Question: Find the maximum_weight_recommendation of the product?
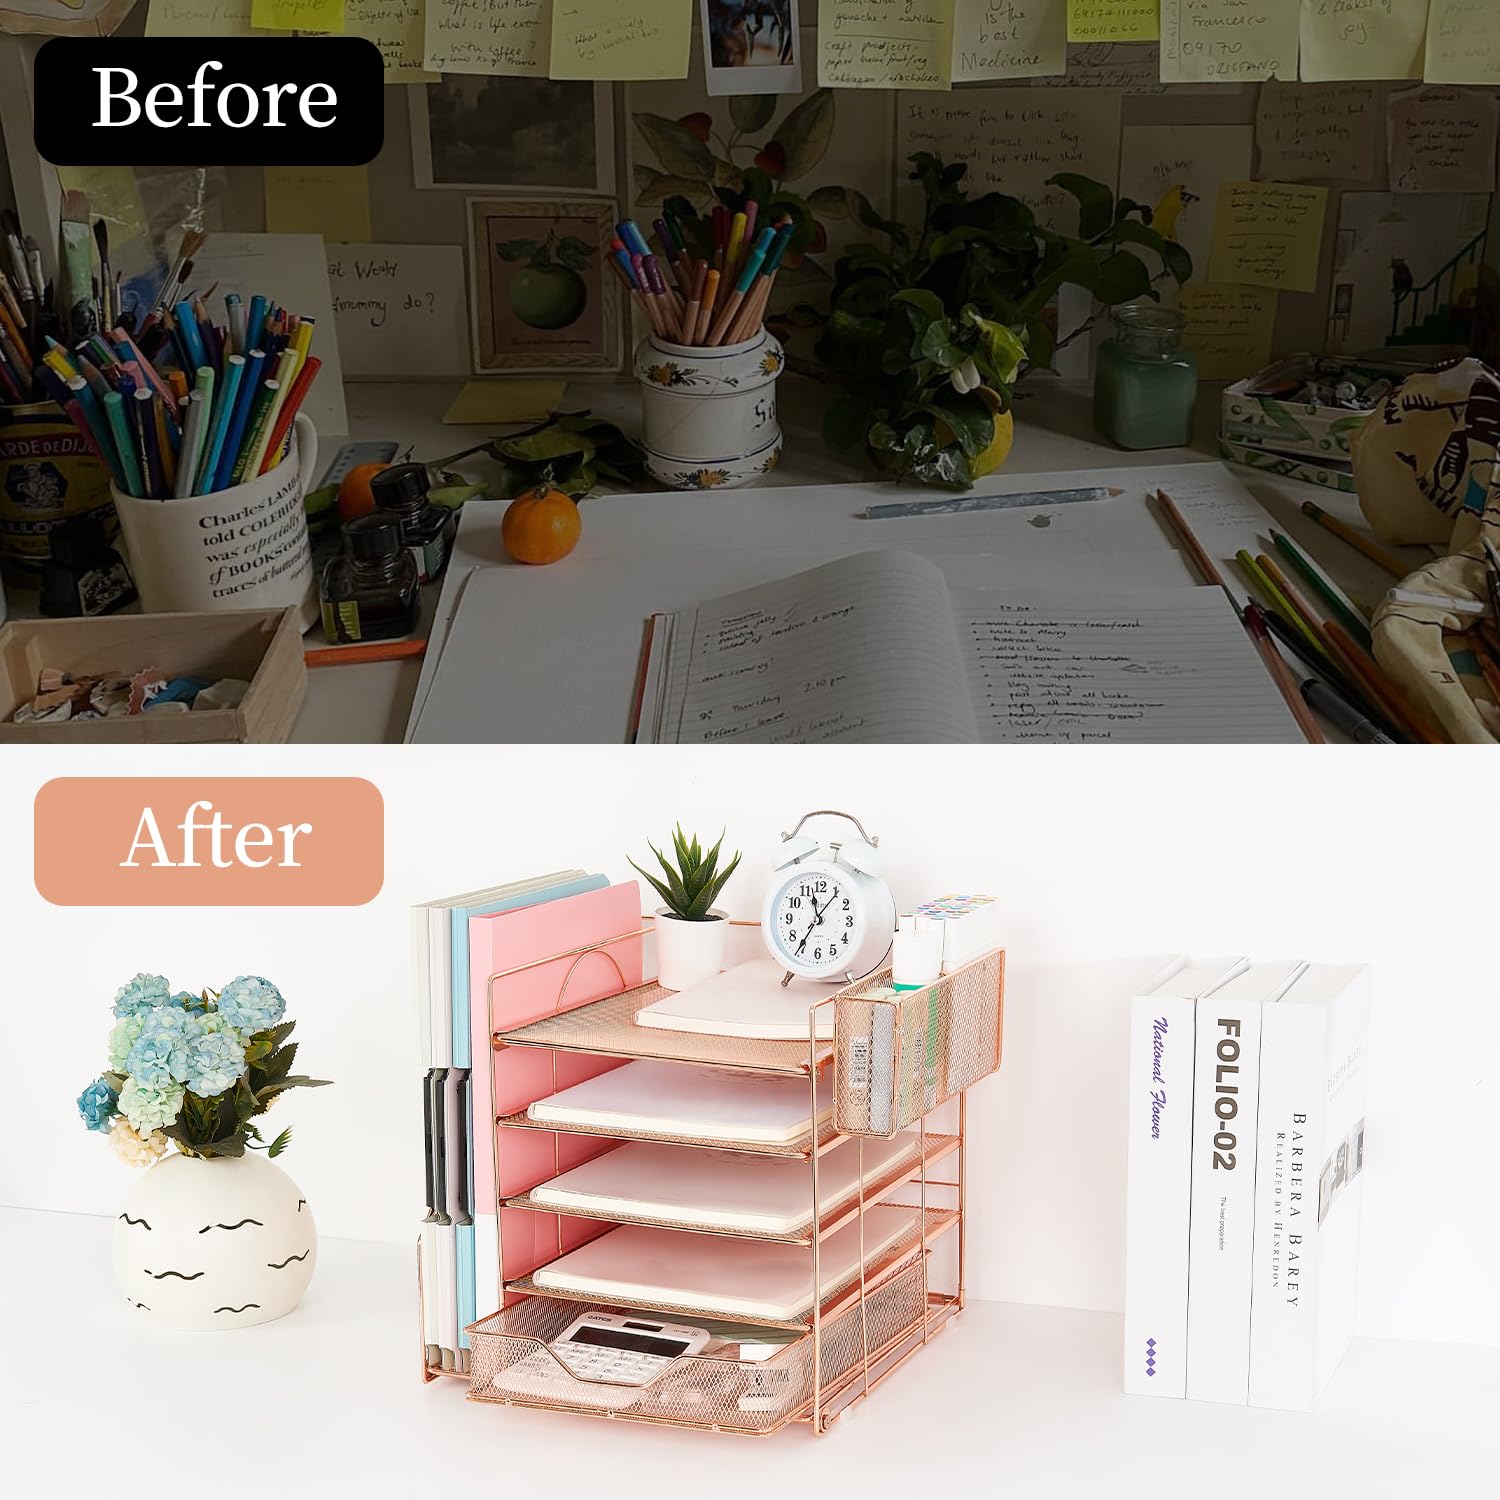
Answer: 2.1 gram